Upper Silesia

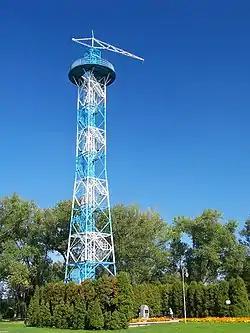
Parachute Tower in Katowice, one of the symbols of the Polish Defense of Katowice in 1939

During the German invasion of Poland, which started World War II in September 1939, German troops committed numerous massacres of Polish civilians in the region, including at Gostyń, Łaziska Górne, Jankowice, Zgoń, Lędziny, Świętochłowice, Katowice, Pasternik, Pszczyna, Siemianowice Śląskie and Wyry. Afterwards, Polish Silesia was annexed to the Nazi German Reich as part of the "Gau" of Silesia. The Polish population was subjected to further persecution and crimes. A network of "Polenlager" forced labour camps was established in the region, and multiple subcamp of the Auschwitz concentration camp. The Germans operated the Stalag VIII-B, Stalag VIII-D and Stalag VIII-F prisoner-of-war camps for Polish, French, Belgian, British, Serbian and other Allied POWs, with numerous forced labour subcamps, in the region. In 1941 Upper and Lower Silesia were split into separate "Gaue".